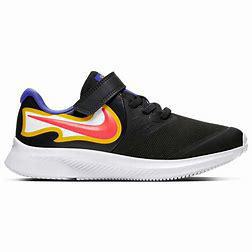
Brand: Nike
Model: Star Runner 2